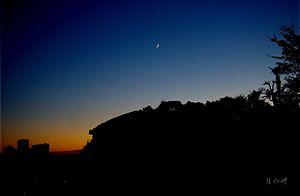
Tsuki no Misaki, « promontoire de la Lune », est un ancien nom pour désigner une partie d'un plateau à Mita, Minato-ku, Tokyo au Japon. Une explication du nom vient de ce que le plateau est considéré comme un lieu particulièrement bien choisi pour observer la Lune au-dessus de la baie d'Edo.